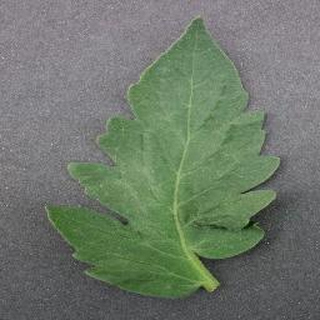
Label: healthy_tomato